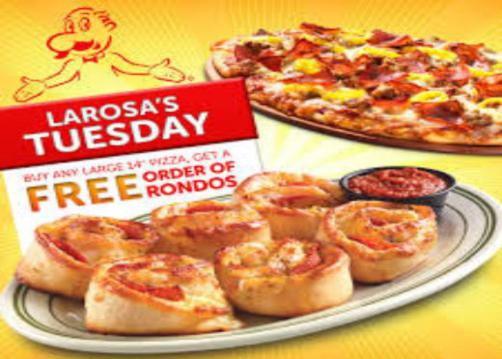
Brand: larosa's pizzeria
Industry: Food